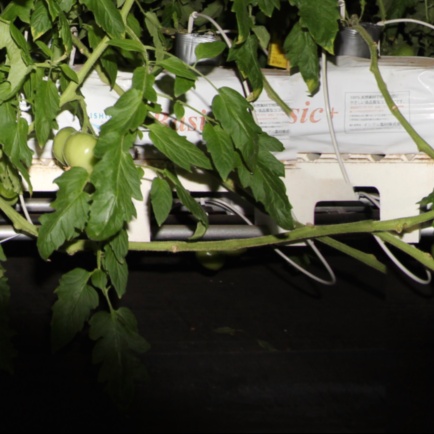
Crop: tomato